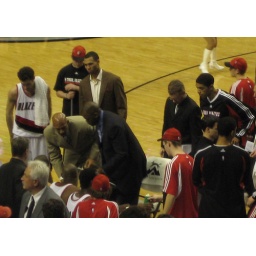
Brandon Roy in street clothes